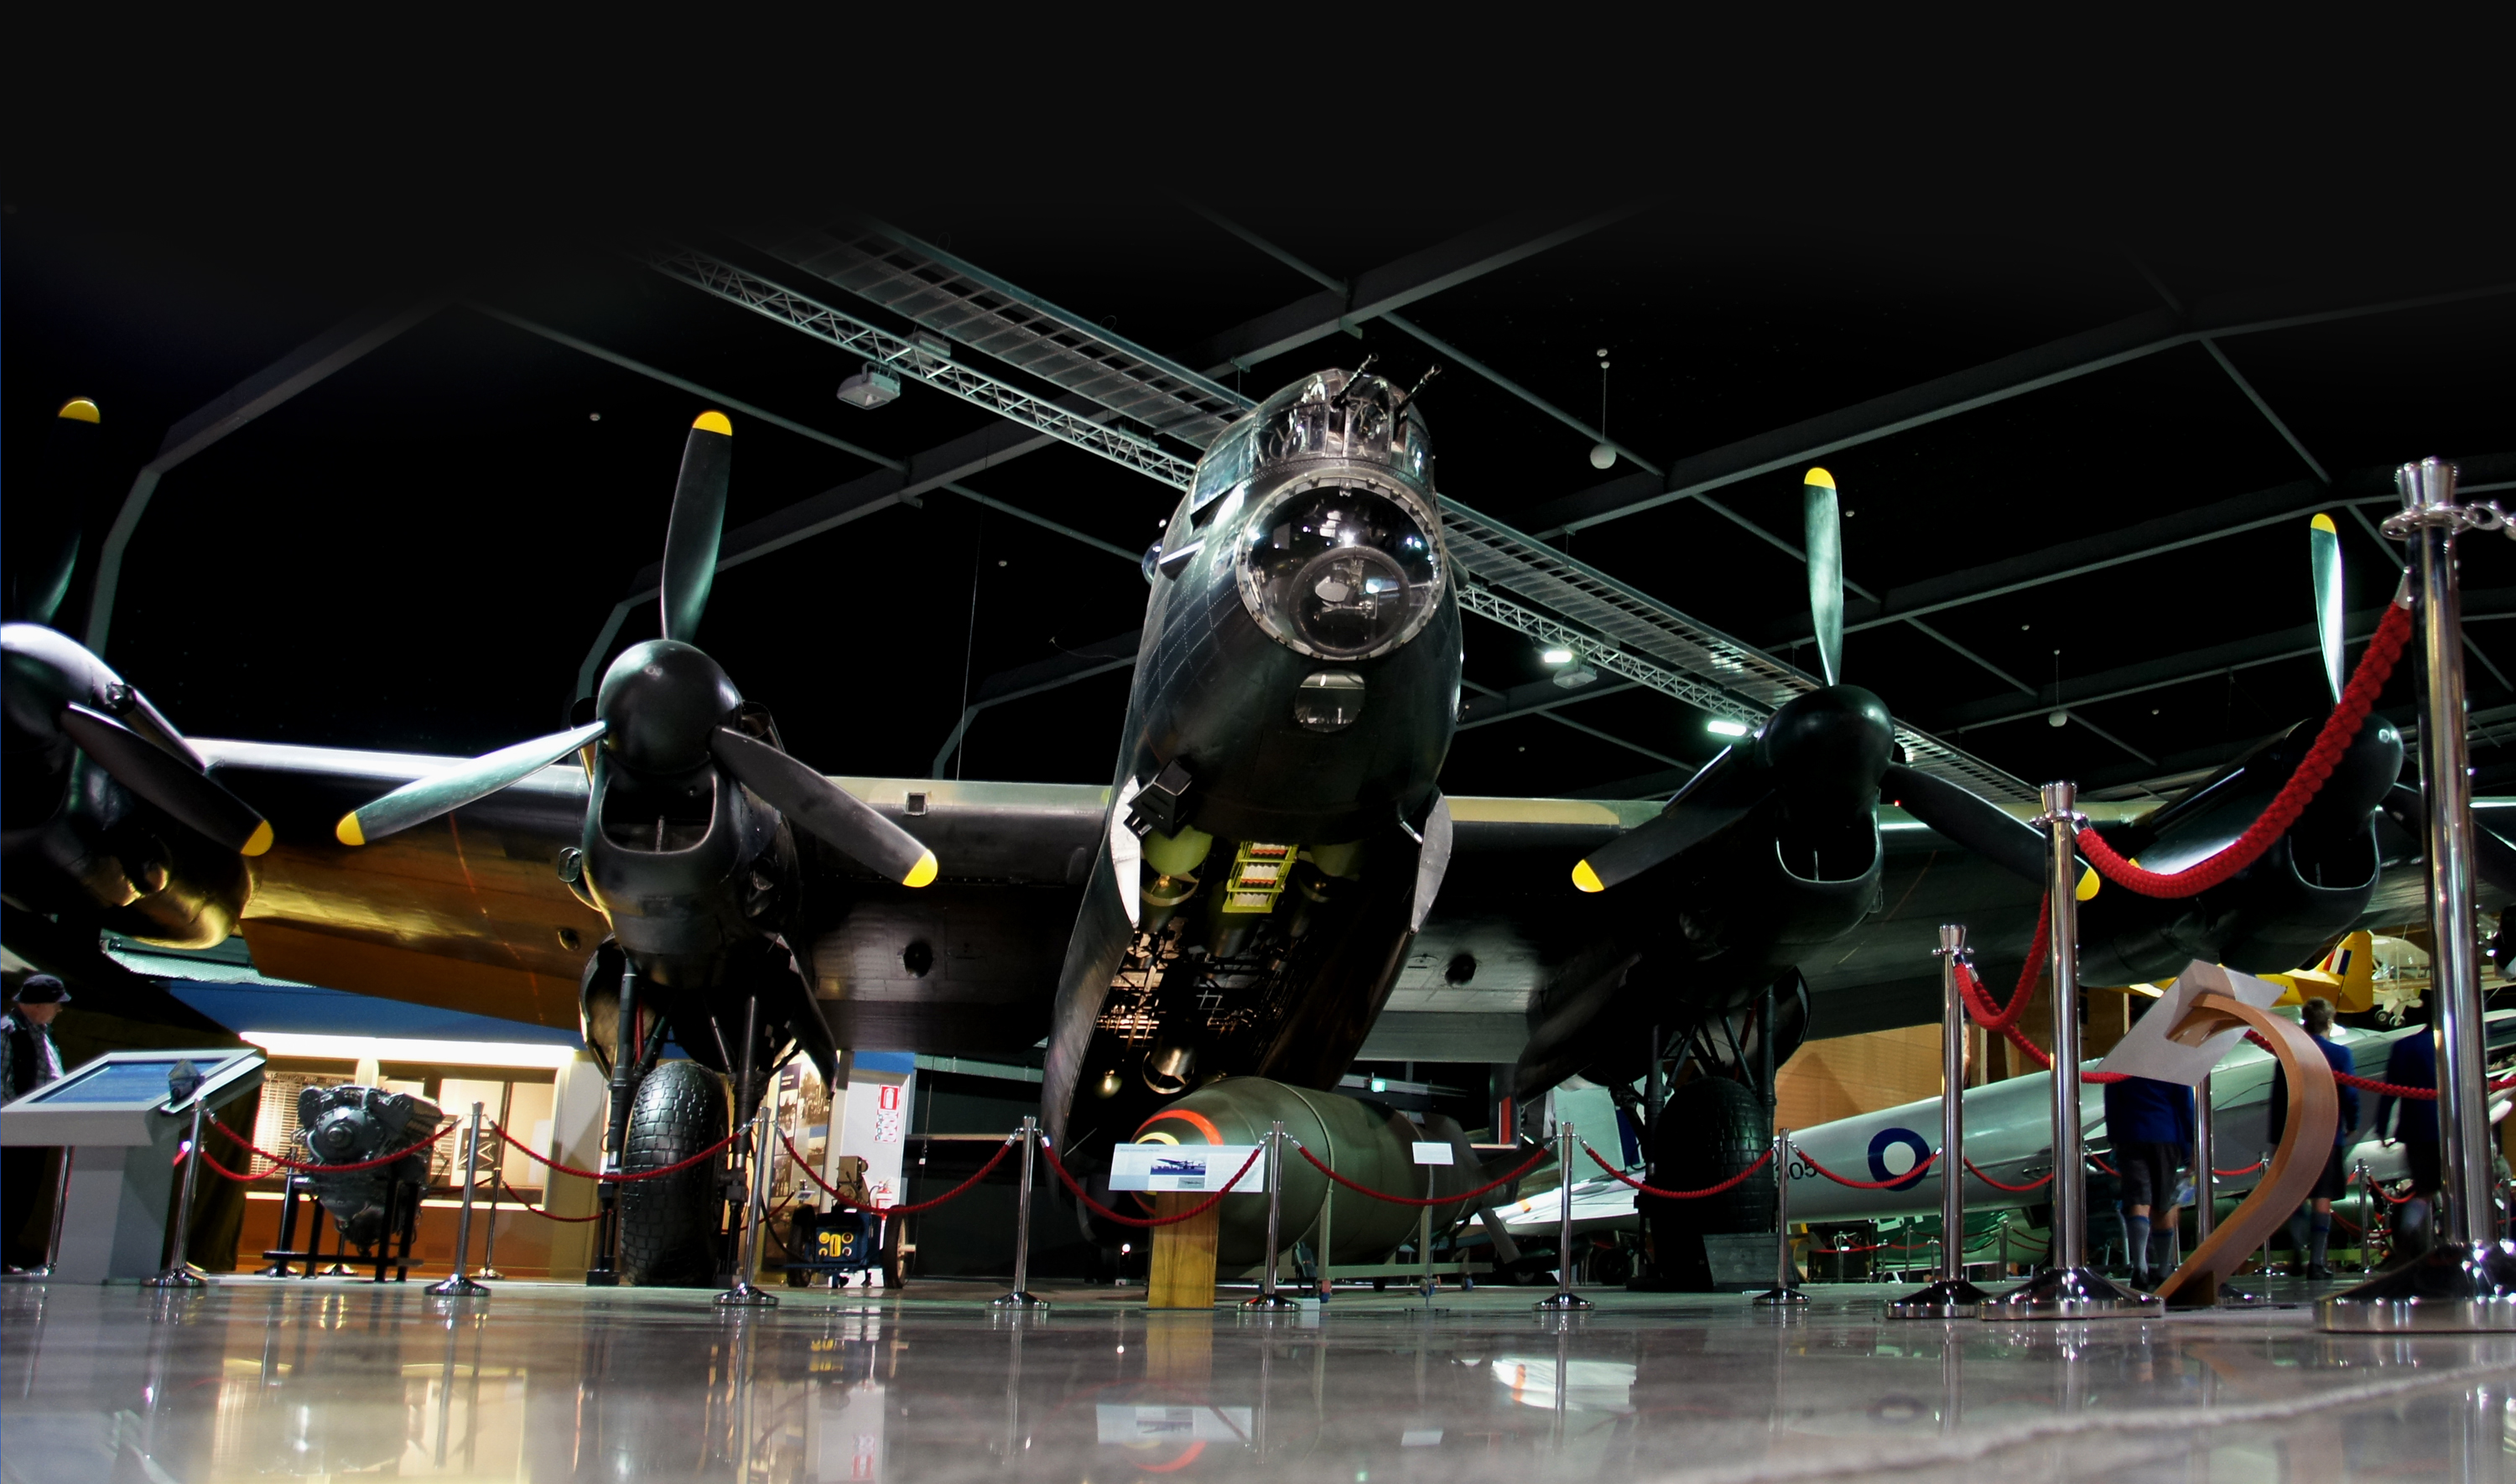
vehicle, lancaster, propeller, warbirds, bomber, raf, avrolancasterbomber, aircraftdisplays, propellerdriven, motatauckland, ww2airctraft, aircraftshows, merlinengines, bombercommand, fourengines, classicplanes, screenshot